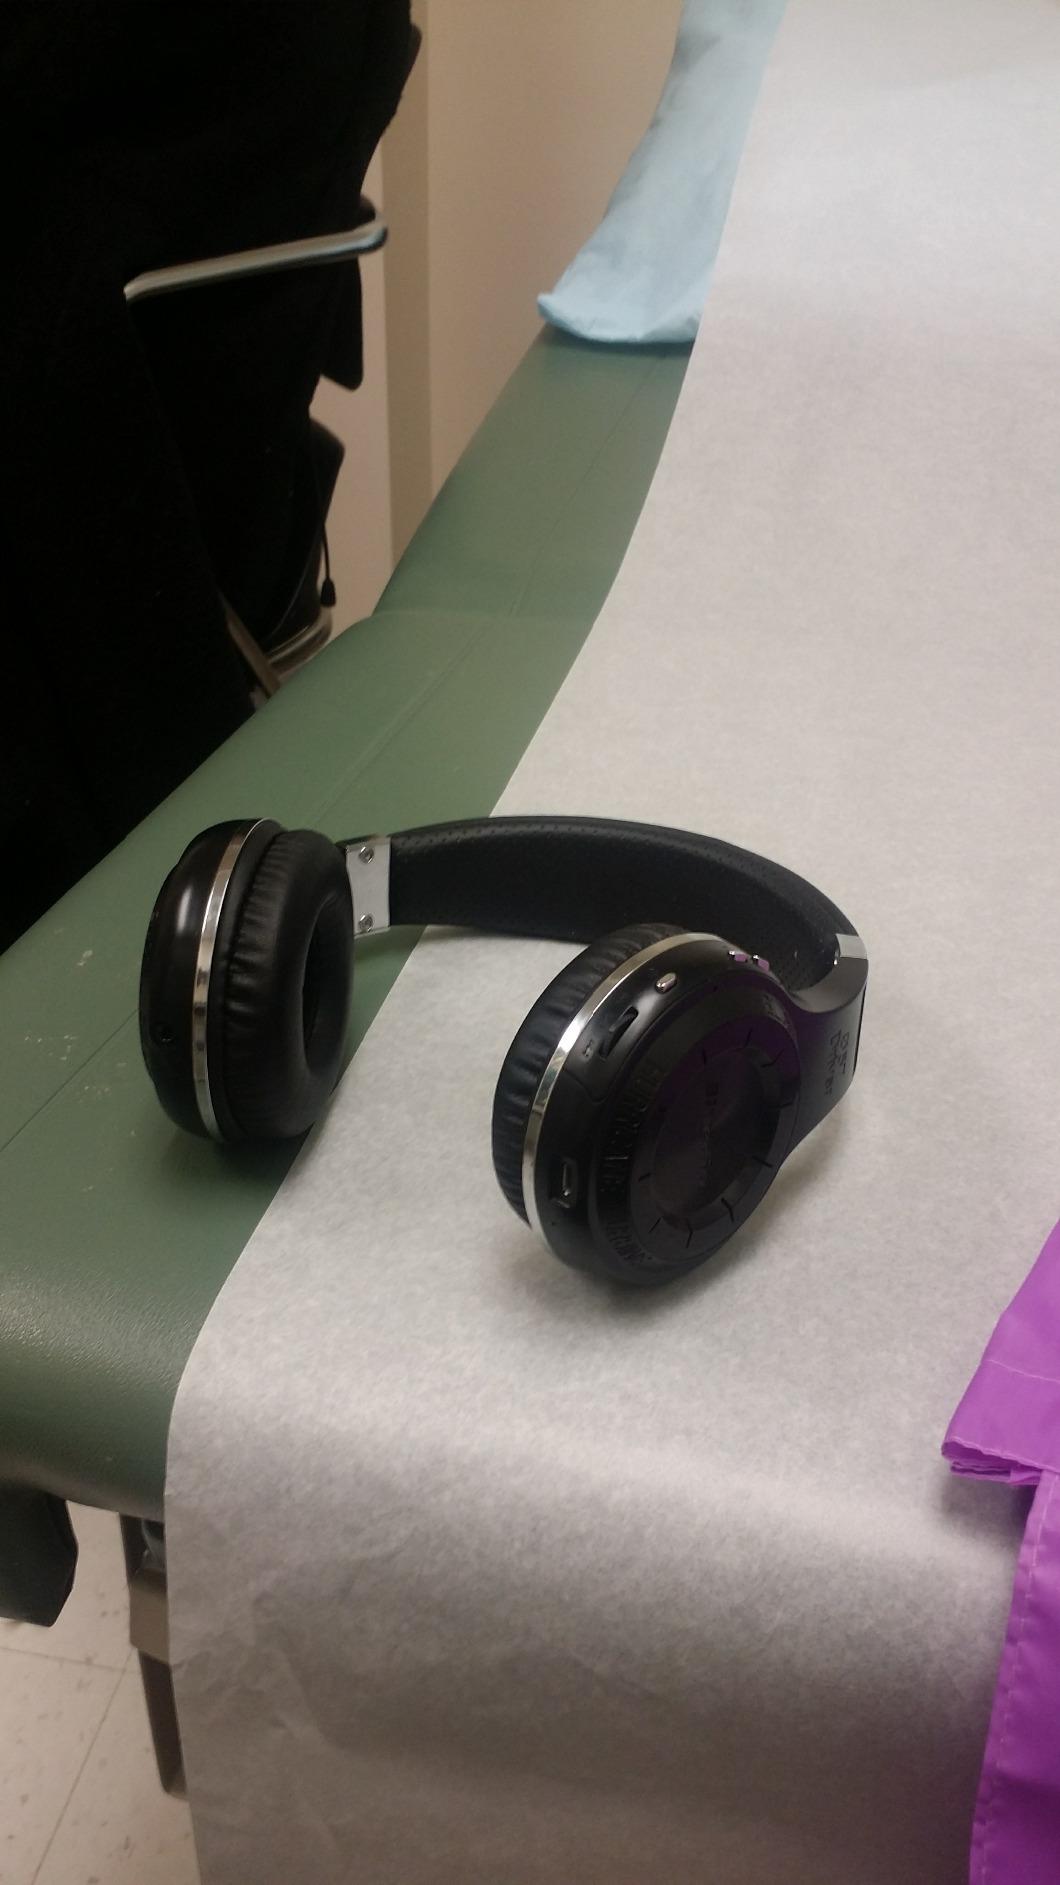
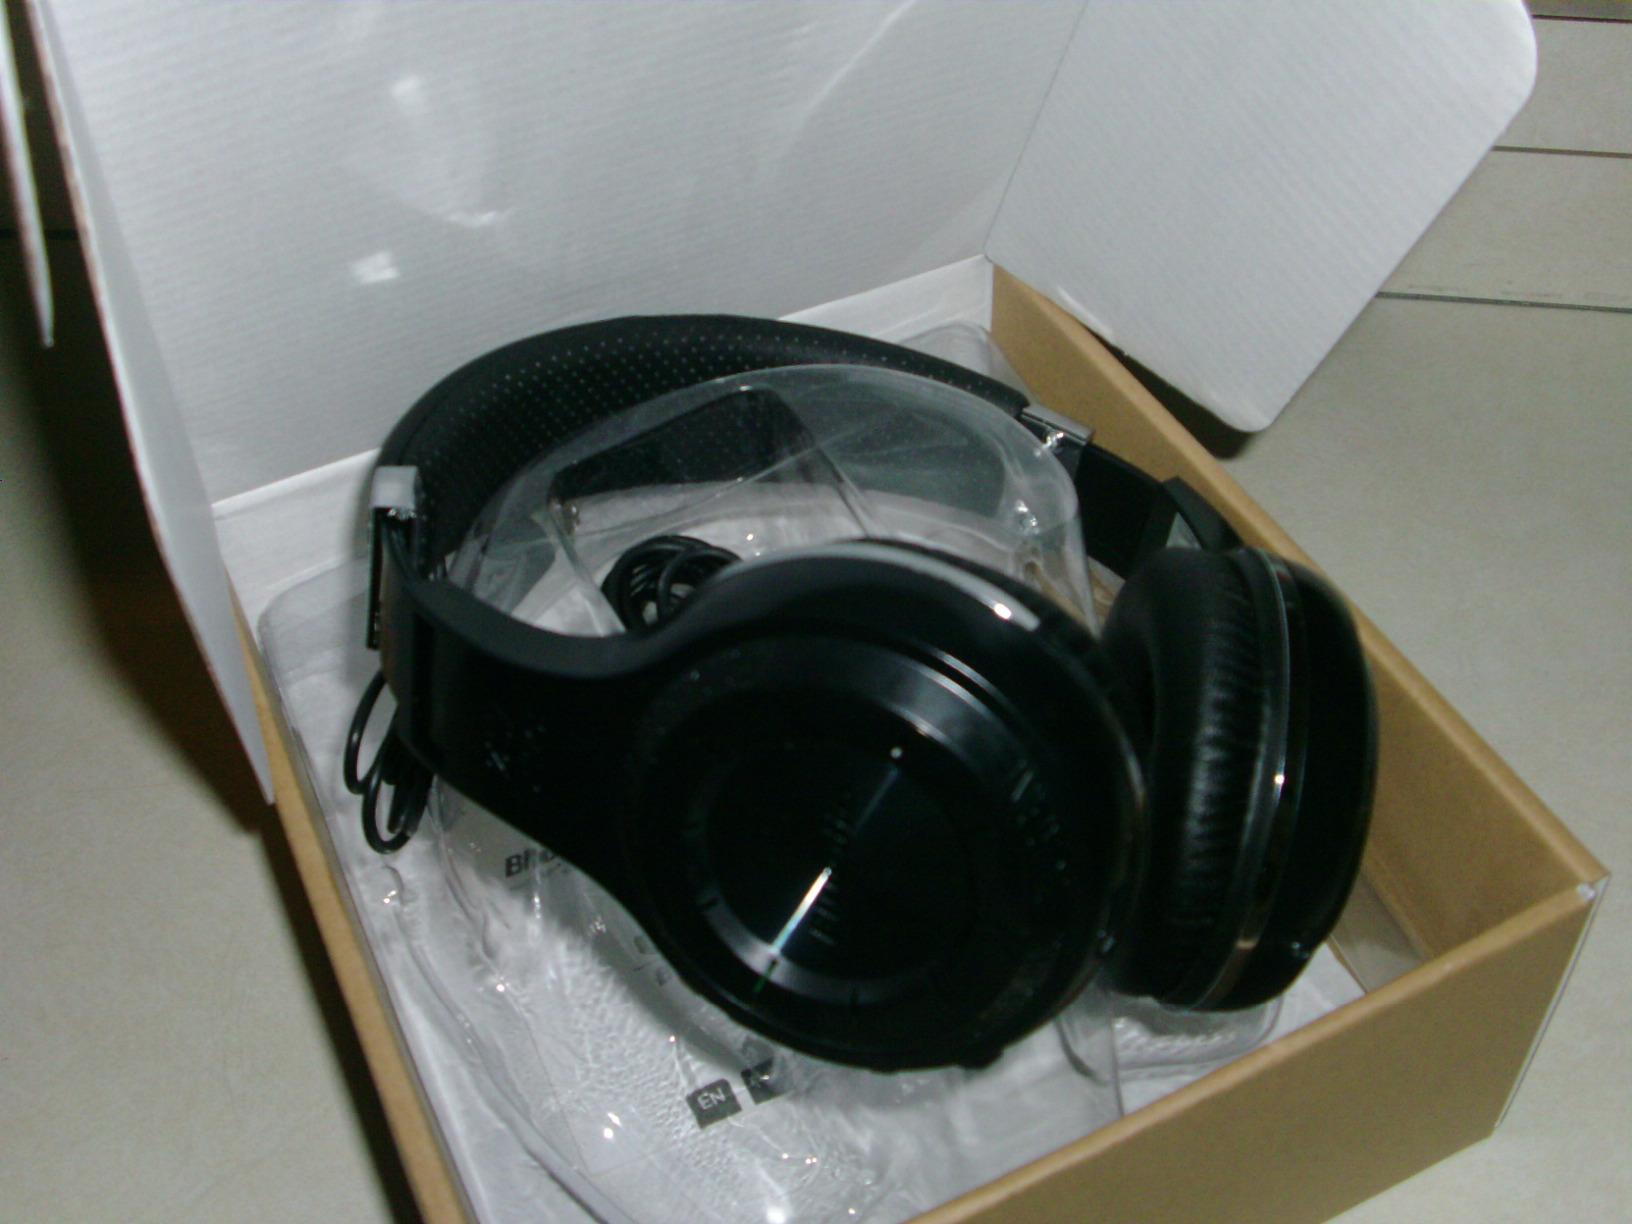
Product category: headphones
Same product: yes